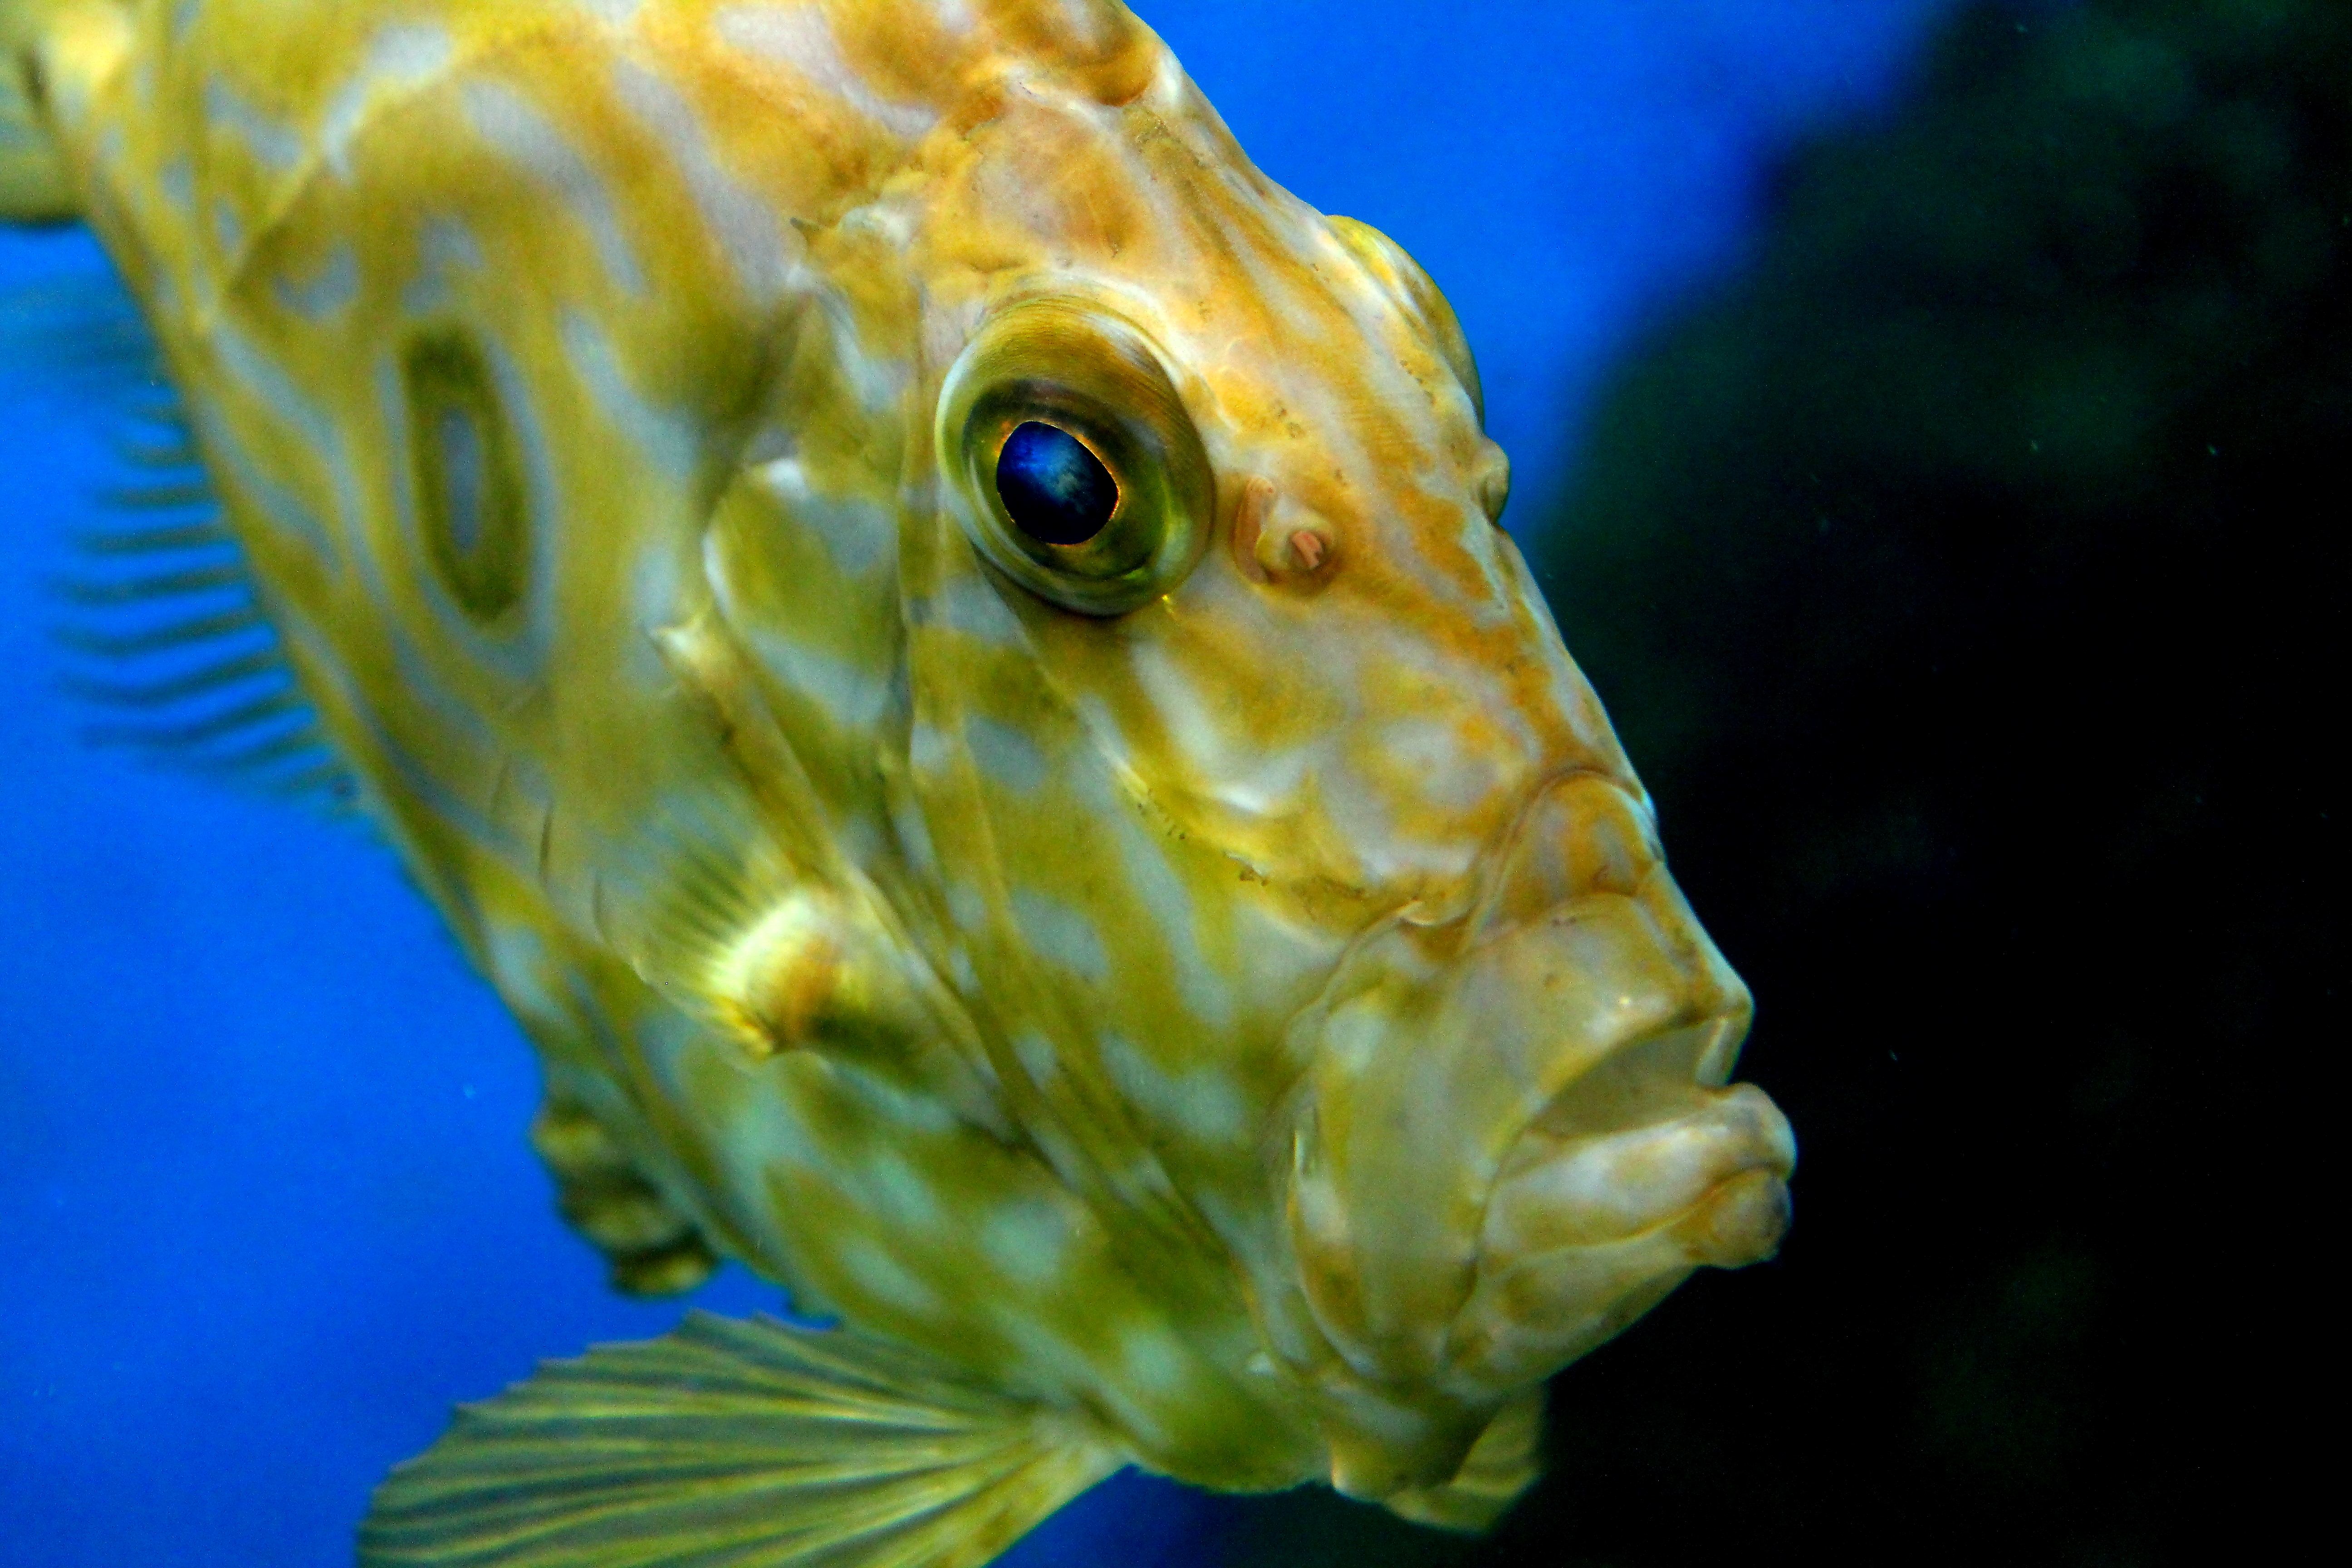
underwater, green, biology, yellow, fish, close up, aquarium, animales, macro photography, organism, marine biology, deep sea fish, pomacentridae